Eurasian teal

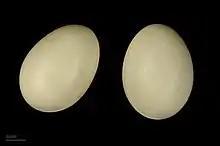
Eggs

This dabbling duck is highly gregarious outside of the breeding season and will form large flocks. In flight, the fast, twisting flocks resemble waders; despite its short legs, it is also rather nimble on the ground by ducks' standards. In the breeding season, it is a common inhabitant of sheltered freshwater wetlands with some tall vegetation, such as taiga bogs or small lakes and ponds with extensive reedbeds. In winter, it is often seen in brackish waters and even in sheltered inlets and lagoons along the seashore.